Terra Nova Bay

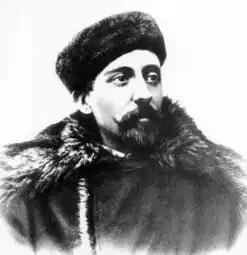
Adrien de Gerlache

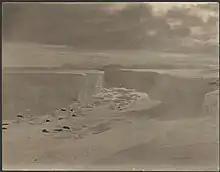
Relief Inlet 1909

A prominent cape, high, marking the south extremity of the peninsula which separates Wood Bay and Terra Nova Bay.